Jakobsberg (Porta Westfalica)

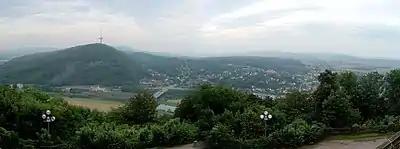
Panoramic view of the Porta Westfalica from the Kaiser Wilhelm Monument with the Jakobsberg

The Jakobsberg rises at the western end of the Wesergebirge hills in the district of Minden-Lübbecke directly northwest of the town of Porta Westfalica and about 6 km south of the town of Minden which lies beside the Minden Aqueduct. It is located due east of the gorge of Porta Westfalica, which is on the northern perimeter of the Weser Uplands and southern boundary of the North German Plain, and through which the River Weser flows from the hill country northwards into the plain. The hill on the opposite side of the gorge to the west, the Wittekindsberg (294.2 m), which is the eastern guardian of the Wiehen Hills, defines the western side of this gorge.